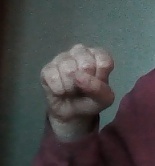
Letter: saad